Hans Nielsen Hauge

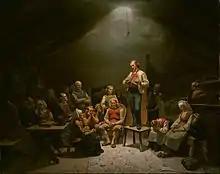
"Haugianerne" by Adolph Tidemand (1848–1852)

It is generally agreed that Hauge had a profound influence on both secular and religious history in Norway. Hauge's message emphasized the type of spirituality he felt originated with Martin Luther. He led charismatic meetings, and his organization became an informal network that in many ways challenged the establishment of the state church. As a result, he and his followers were persecuted in various ways. Hauge was imprisoned on several occasions, spending a total of nine years in prison.